John Toye (economist)

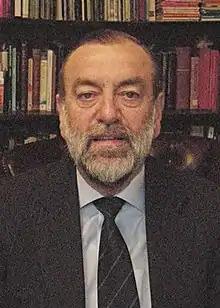
John Toye

John Francis Joseph Toye (7 October 194212 November 2021) was a British development economist and political economist who served as a director at the Institute of Development Studies at the University of Sussex and at the Centre for the Study of African Economies at the University of Oxford. As a development economist, he studied the impact of multinational agencies like the World Bank and the International Monetary Fund on developing economies. Toye is credited with the shaping of development studies as a discipline including serving as the president of UK's Development Studies Association.